The Marble Statue

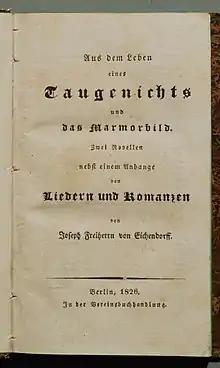
Title page of "Memoirs of a Good-for-Nothing" and "The Marble Statue", Berlin 1826

The Marble Statue is an 1818 novella by the German writer Joseph von Eichendorff. Set around Lucca, it is about a man who struggles to choose between piety, represented by a musician and a beautiful maiden, and a world of art, represented by a statue of Venus.